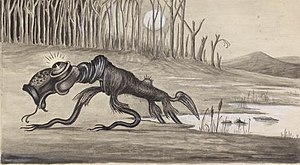
Bunyip
Bunyip tegnet i 1935.
En bunyip er en australsk kryptid, som især er påstået set omkring Lake George og Lake Bathurst, et notorisk område indenfor kryptozoologien. Omkring disse søer ses nemlig også andre kryptider, bl.a. yowie og Queensland Tiger.